Fundy National Park

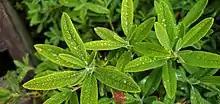
Labrador tea shrub on the Kinnie Brook trail in Fundy National Park.

The bogs of the park are blanketed with sphagnum moss ("Sphagnum") from which grow black spruce ("Picea mariana") and Eastern larch ("Larix laricina"). Within the park's Caribou Plain bog, three carnivorous plant species are found: pitcher plant ("Sarracenia purpurea"), sundew ("Drosera anglica"), and bladderwort ("Utricularia").